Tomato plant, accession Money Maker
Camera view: tilt-top (135 deg); turntable rotation: 60 degrees
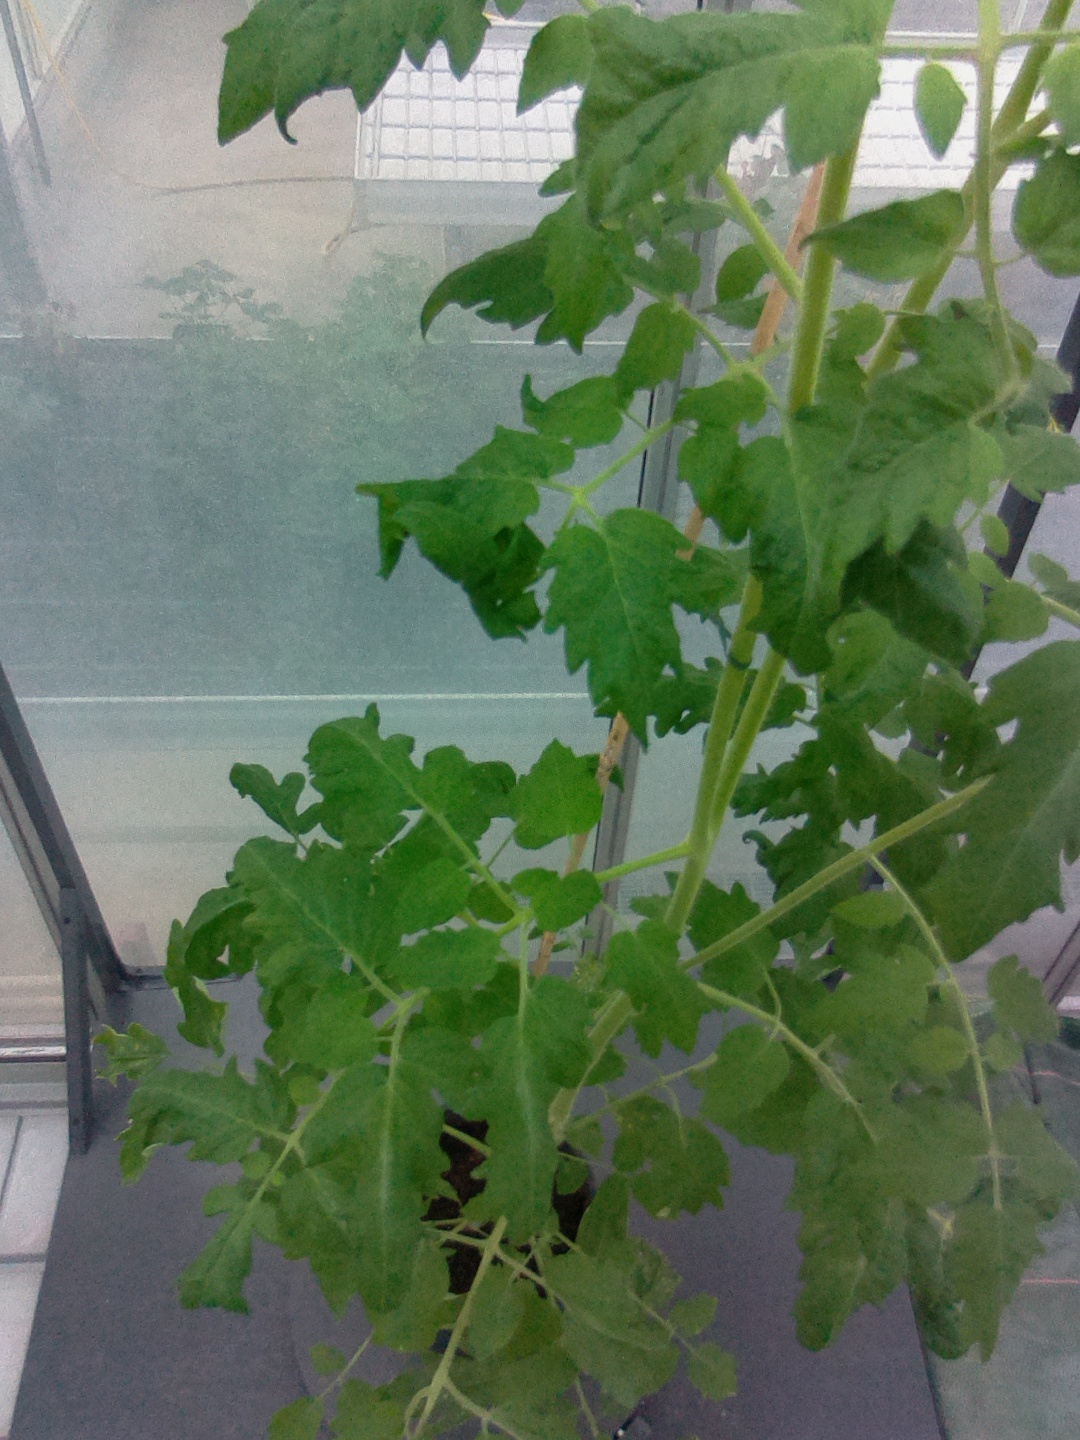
BBCH growth stage 67: Full flowering, 70%-80% of flowers open, more petals falling